Gunpey

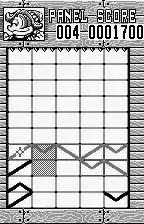
Screenshot of "Stage Mode"

"Gunpey" features a 5×10 cell grid and line fragments spread across it varying from shapes such as caret (∧), inverted caret (∨), left slash (\), and right slash (/). The player controls a cursor that can be moved around the playing field. The cursor only ability is to flip vertical adjacent cells, allowing the player to move line fragments or switch them with another segment. The goal of the game is to piece the broken lines together to form a connected line that connects horizontally from one end to the other. After a line is completed, the line will temporarily flash and disappear. The player can connect additional branching segments while it's flashing to achieve a combo bonus. A bonus is also awarded when all of the line segments are cleared from the playing field.